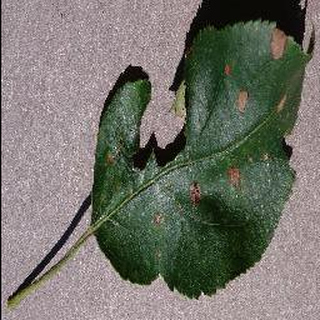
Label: apple_black_rot